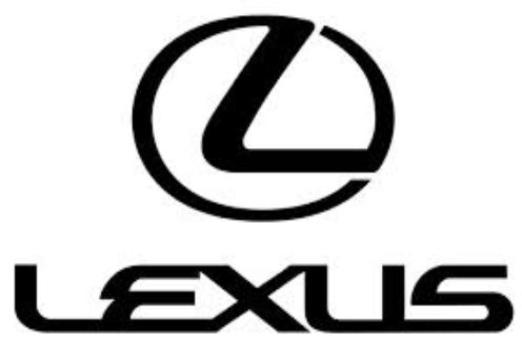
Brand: lexus-2
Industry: Transportation